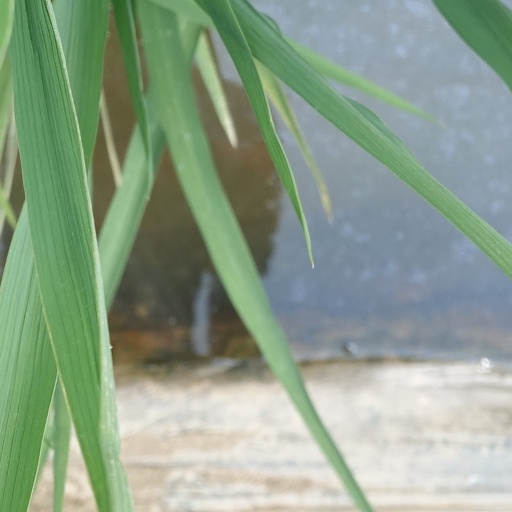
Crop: rice